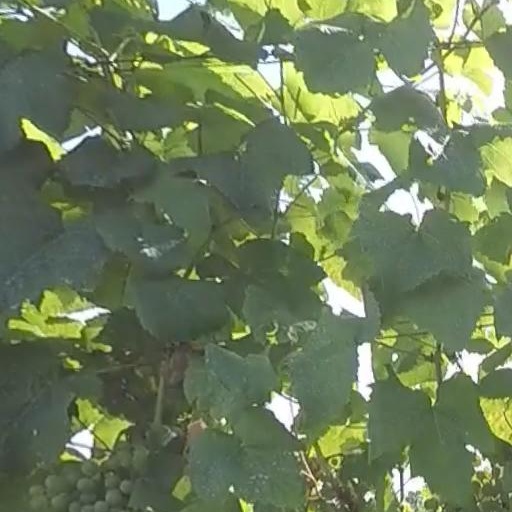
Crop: grape